Manhattan Savings Institution robbery

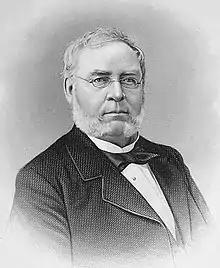
Edward Schell, the president of the Institution

The Manhattan Savings Institution was a bank and depository located in the Manhattan Bank Building, on the northeast corner of Broadway and Bleecker Street in Manhattan, New York City. In October 1878, its president was Edward Schell, who had acted as the bank's treasurer until the previous president resigned in May of that year. A statement on the condition of the bank dated January 1, 1878, said that their resources were worth $8.6 million, and its liabilities were $8.1 million, leaving a surplus of $500,000.